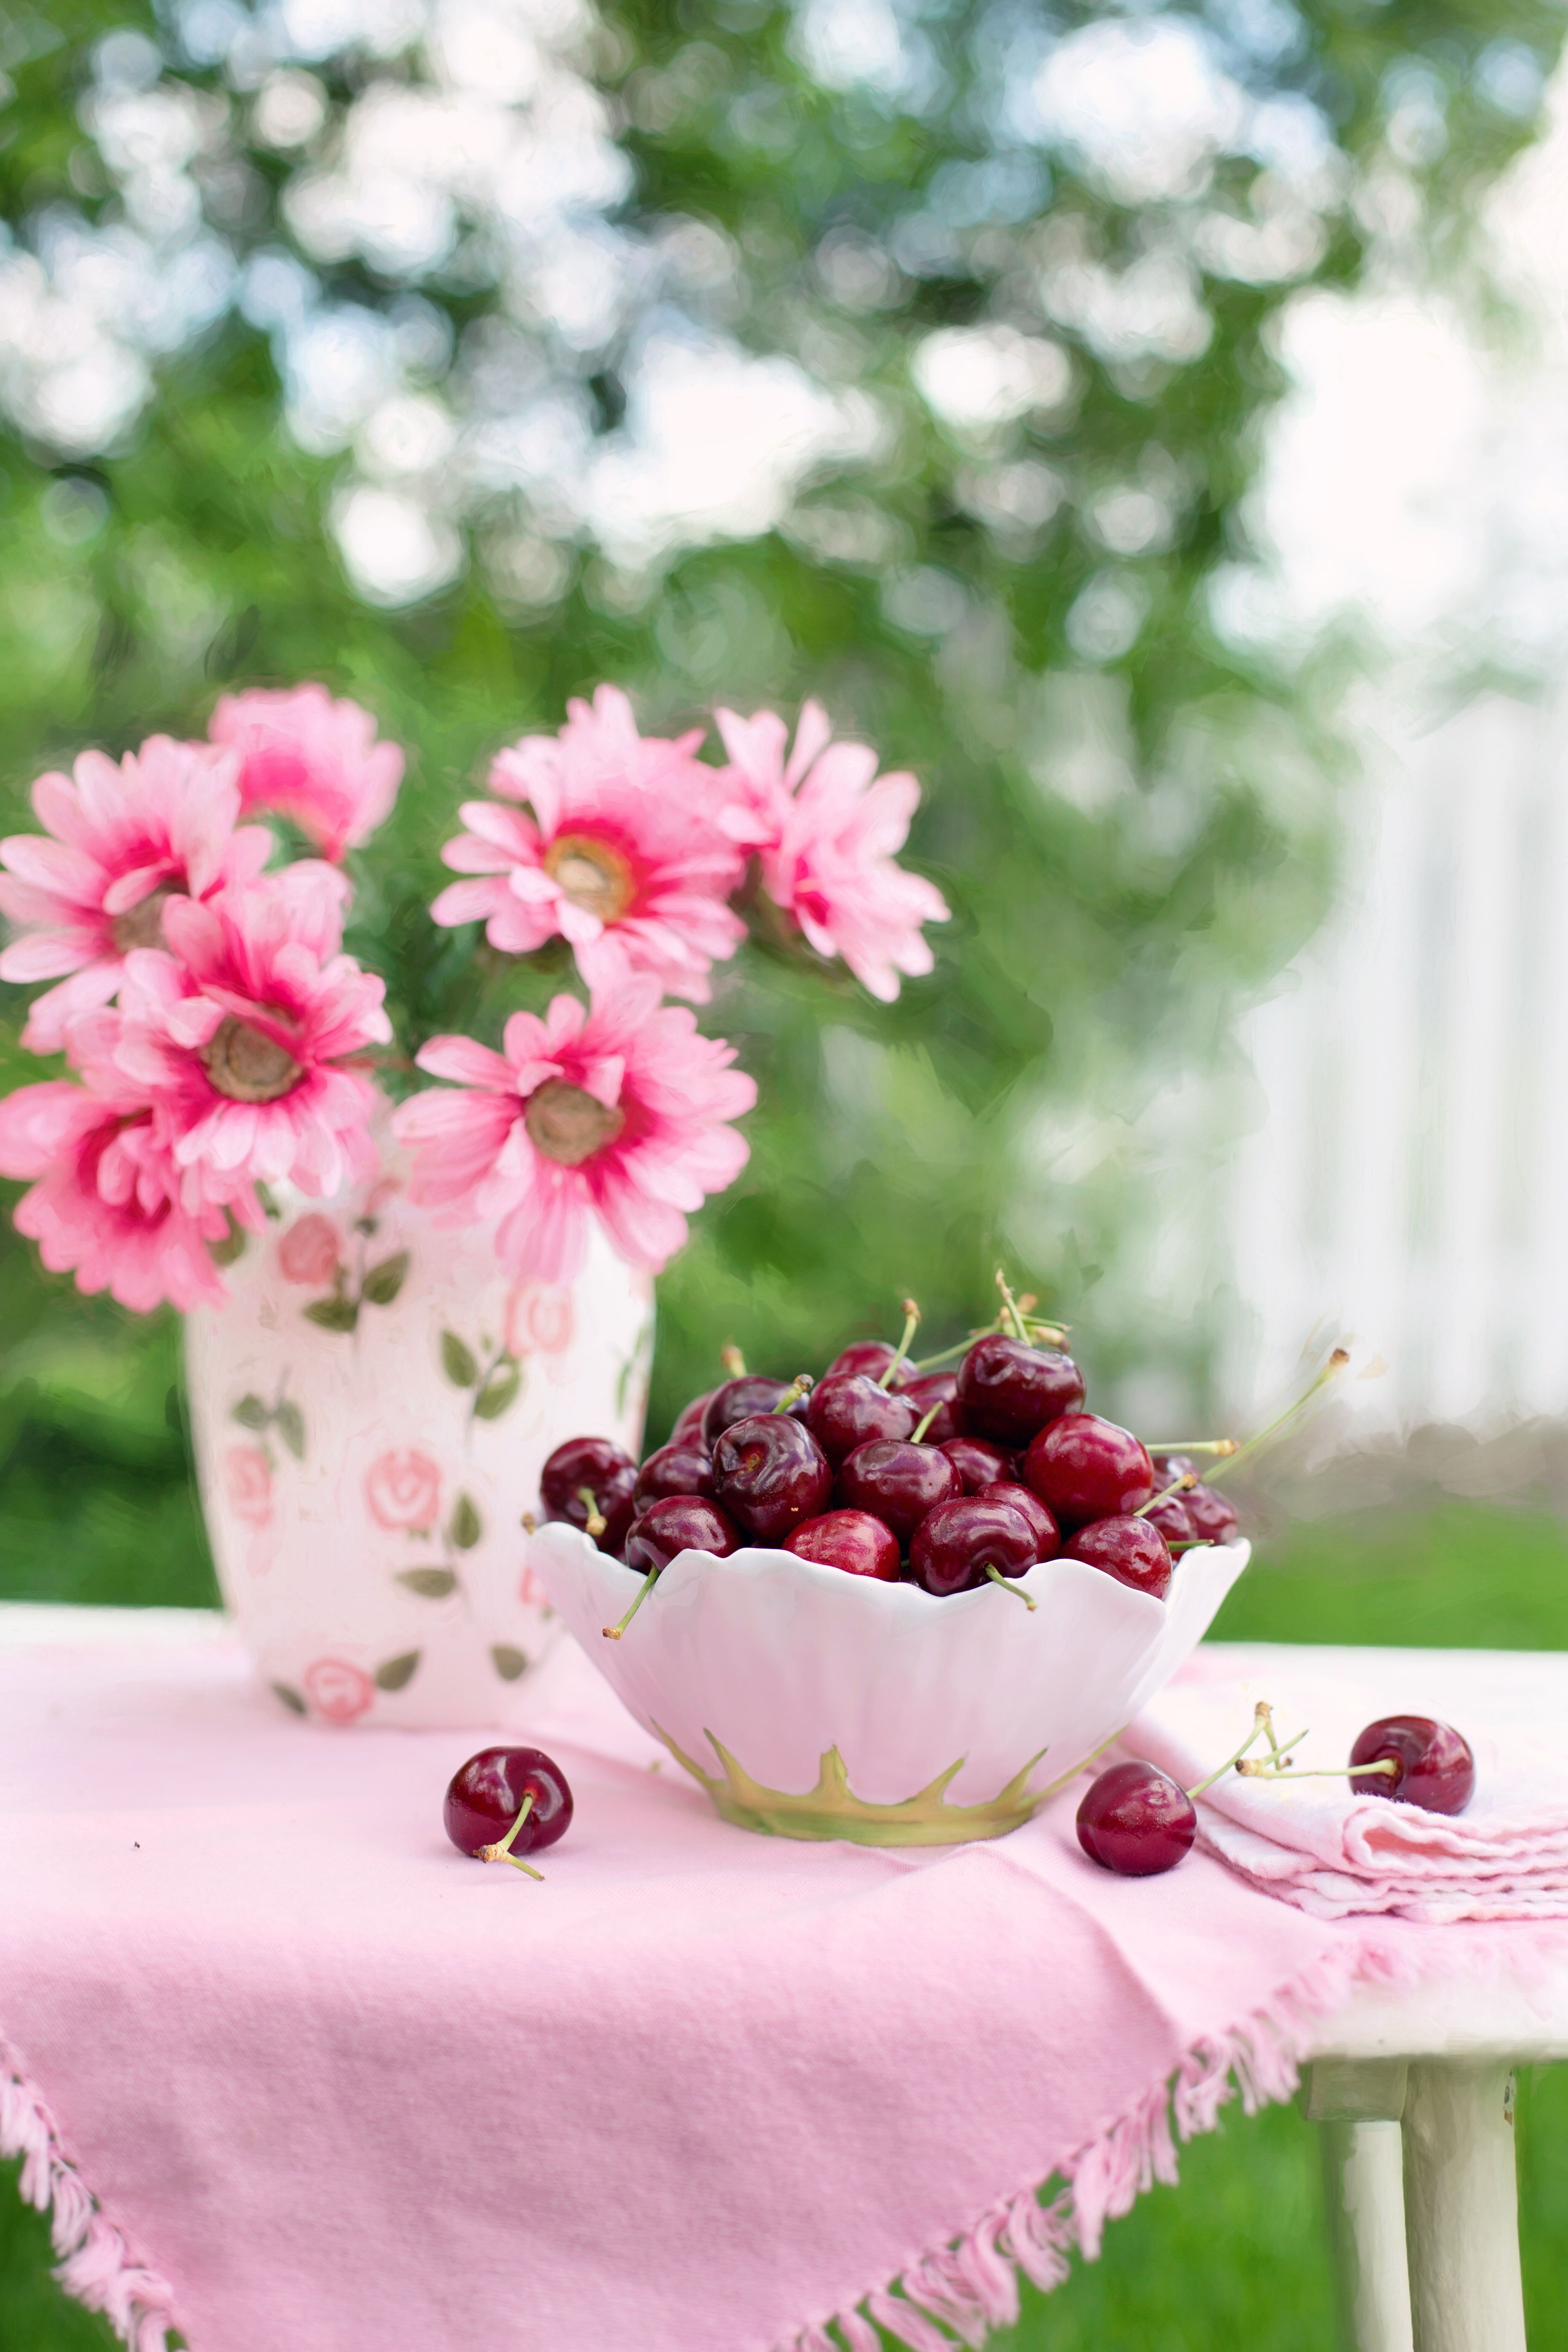
blossom, plant, fruit, leaf, flower, petal, summer, food, spring, green, produce, pink, breakfast, flora, floristry, flowering plant, flower bouquet, floral design, land plant, cherries in a bowl